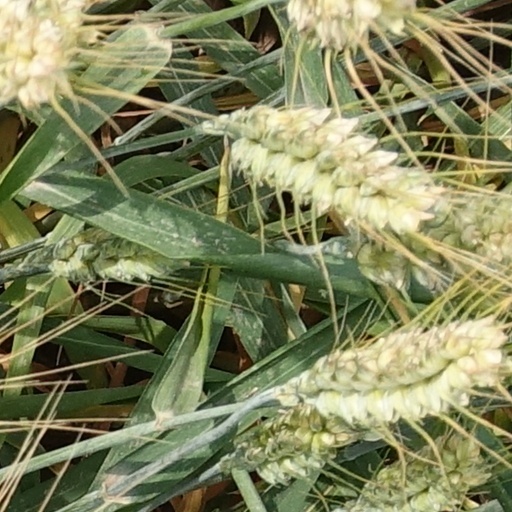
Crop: wheat